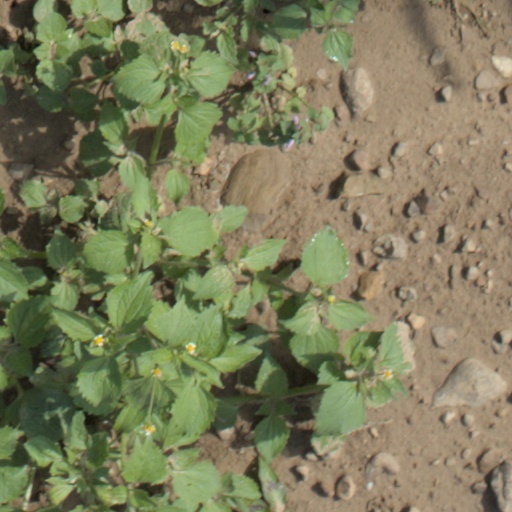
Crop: wheat